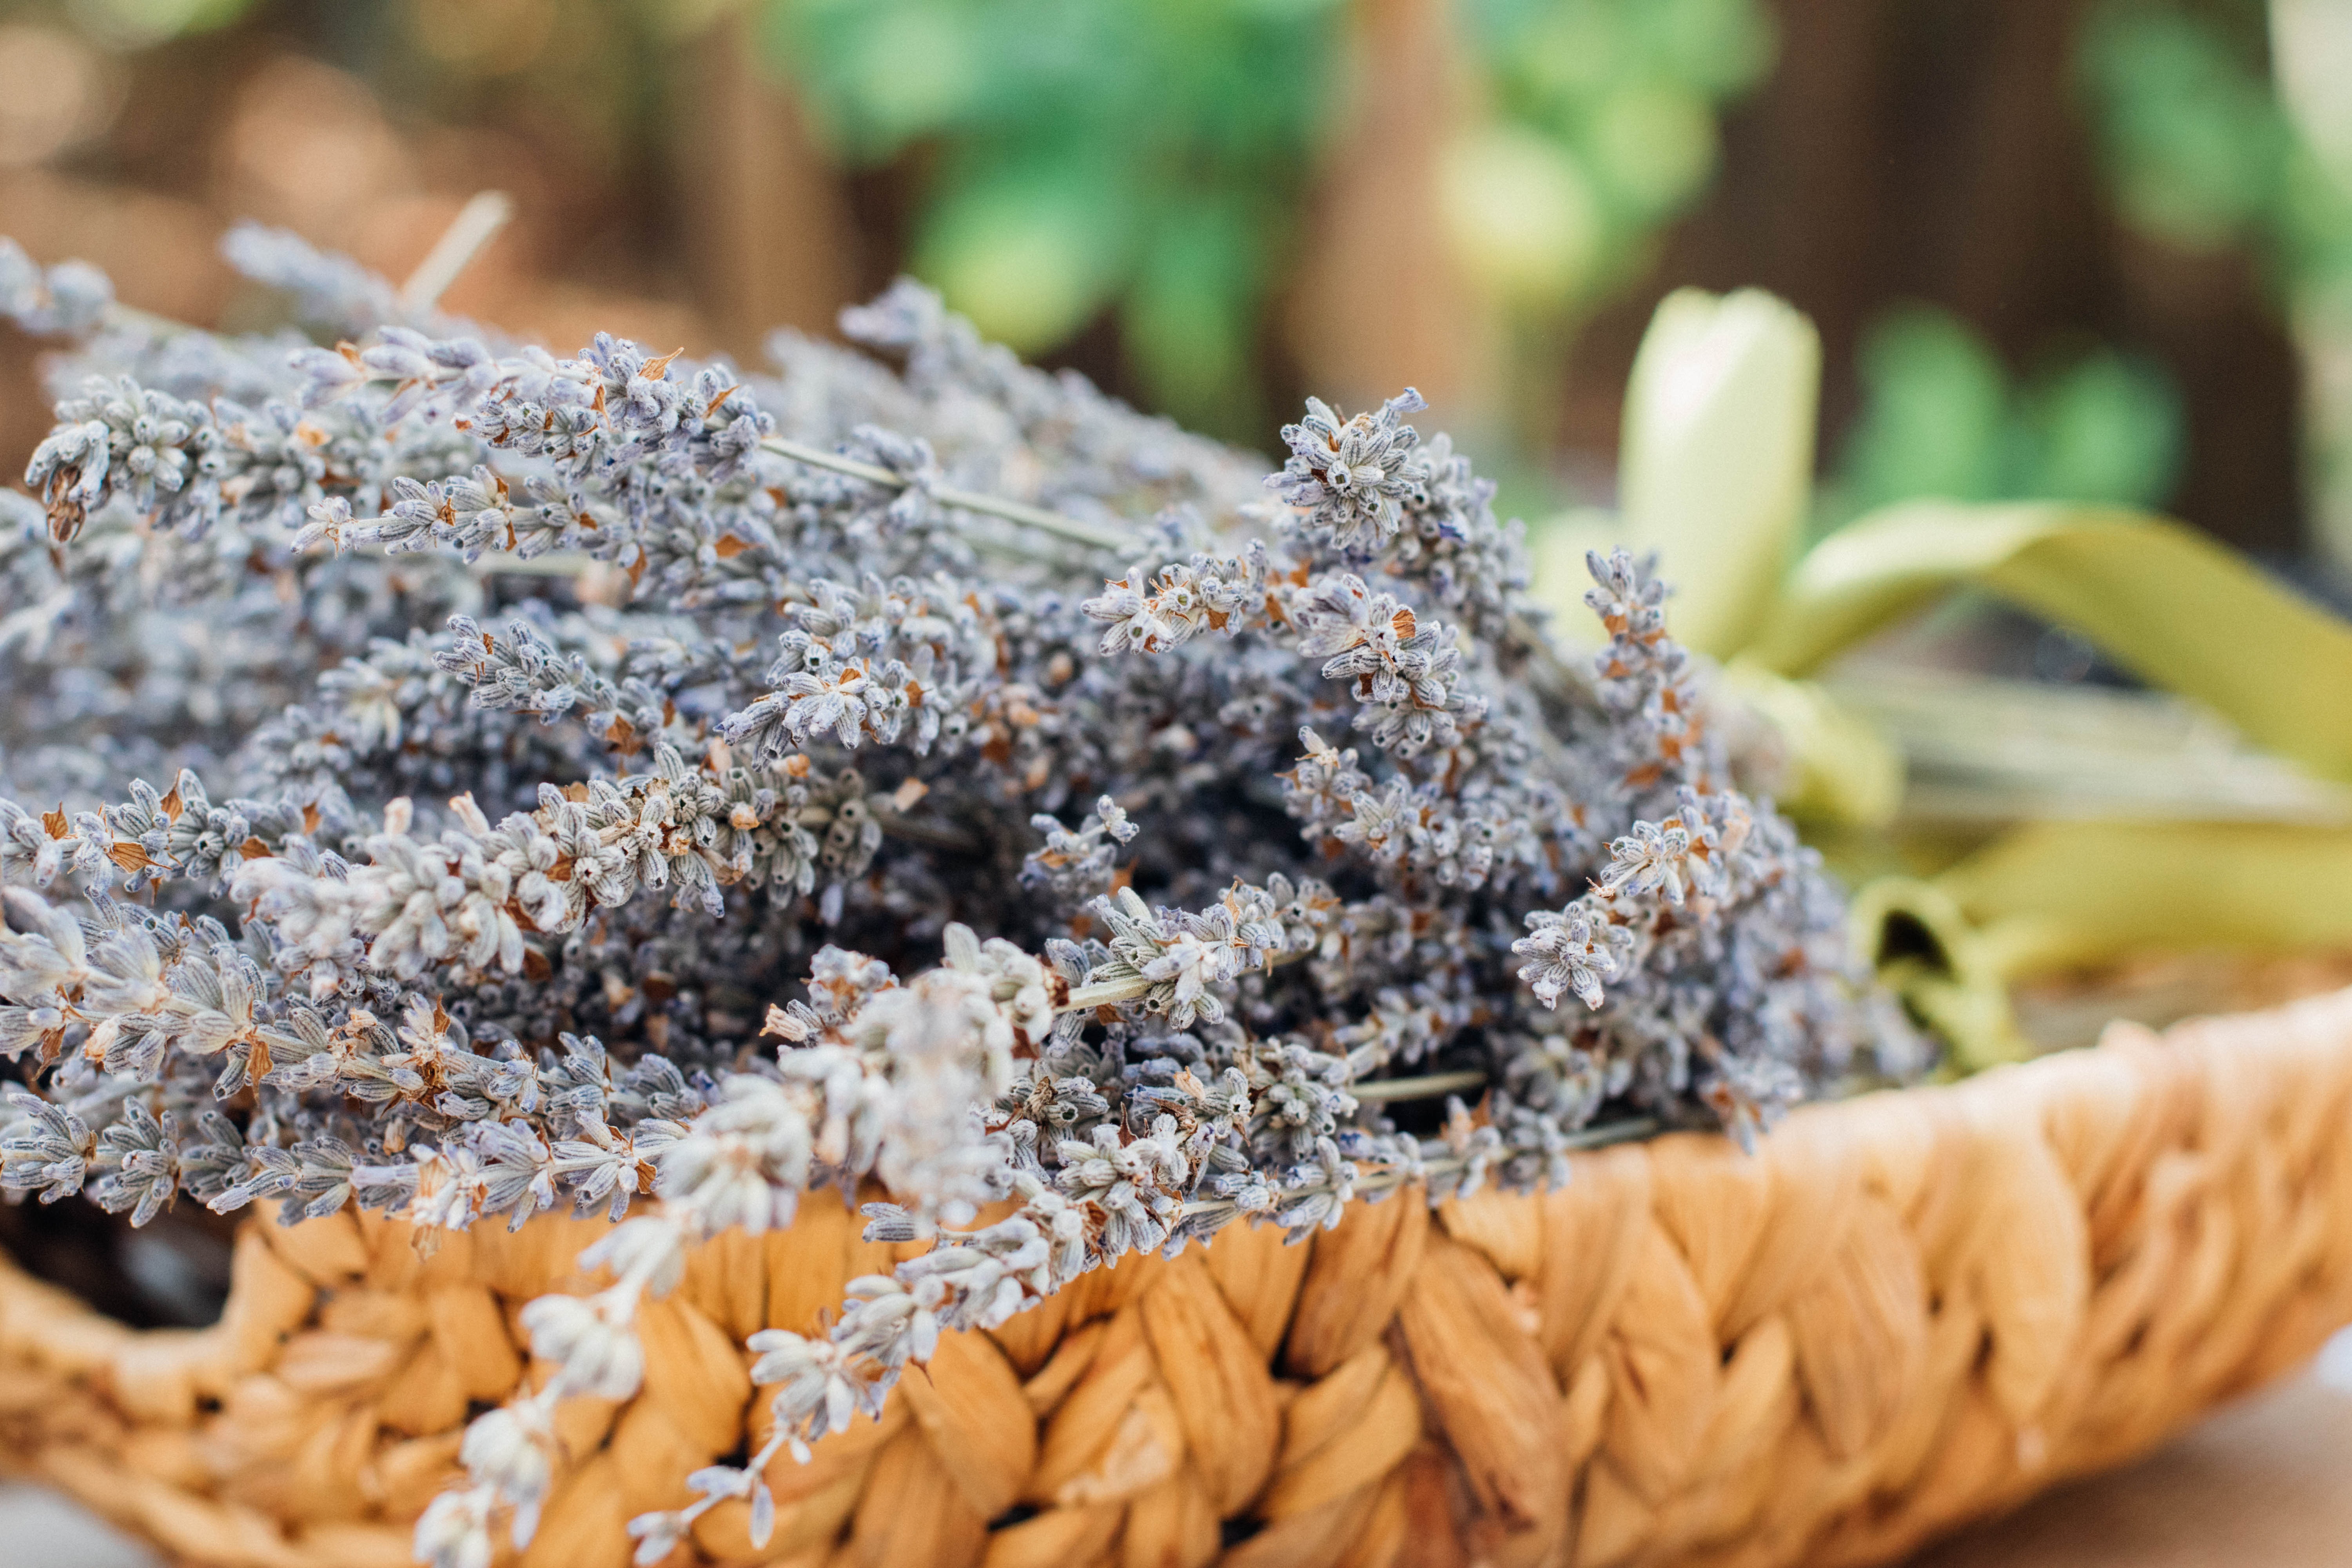
blur, plant, texture, pattern, dish, food, produce, crop, macro, agriculture, cuisine, grass family, woven basket